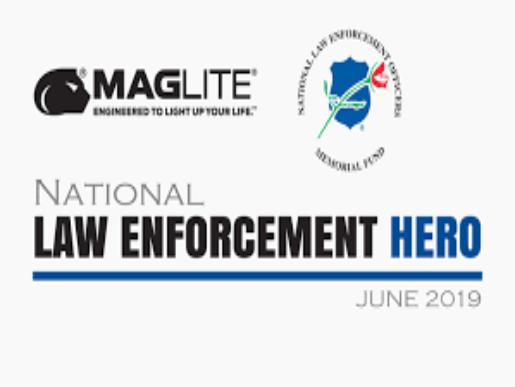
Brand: maglite
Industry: Necessities